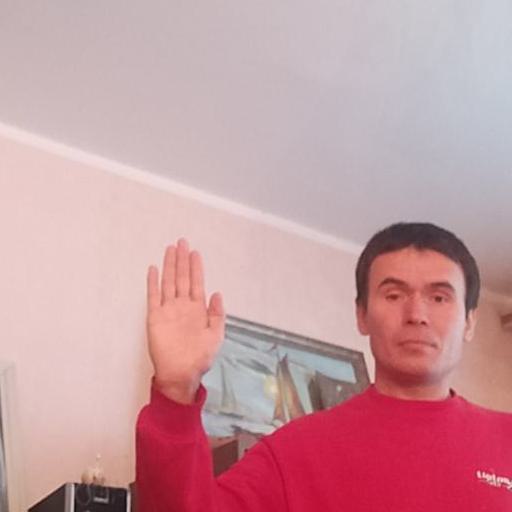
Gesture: stop